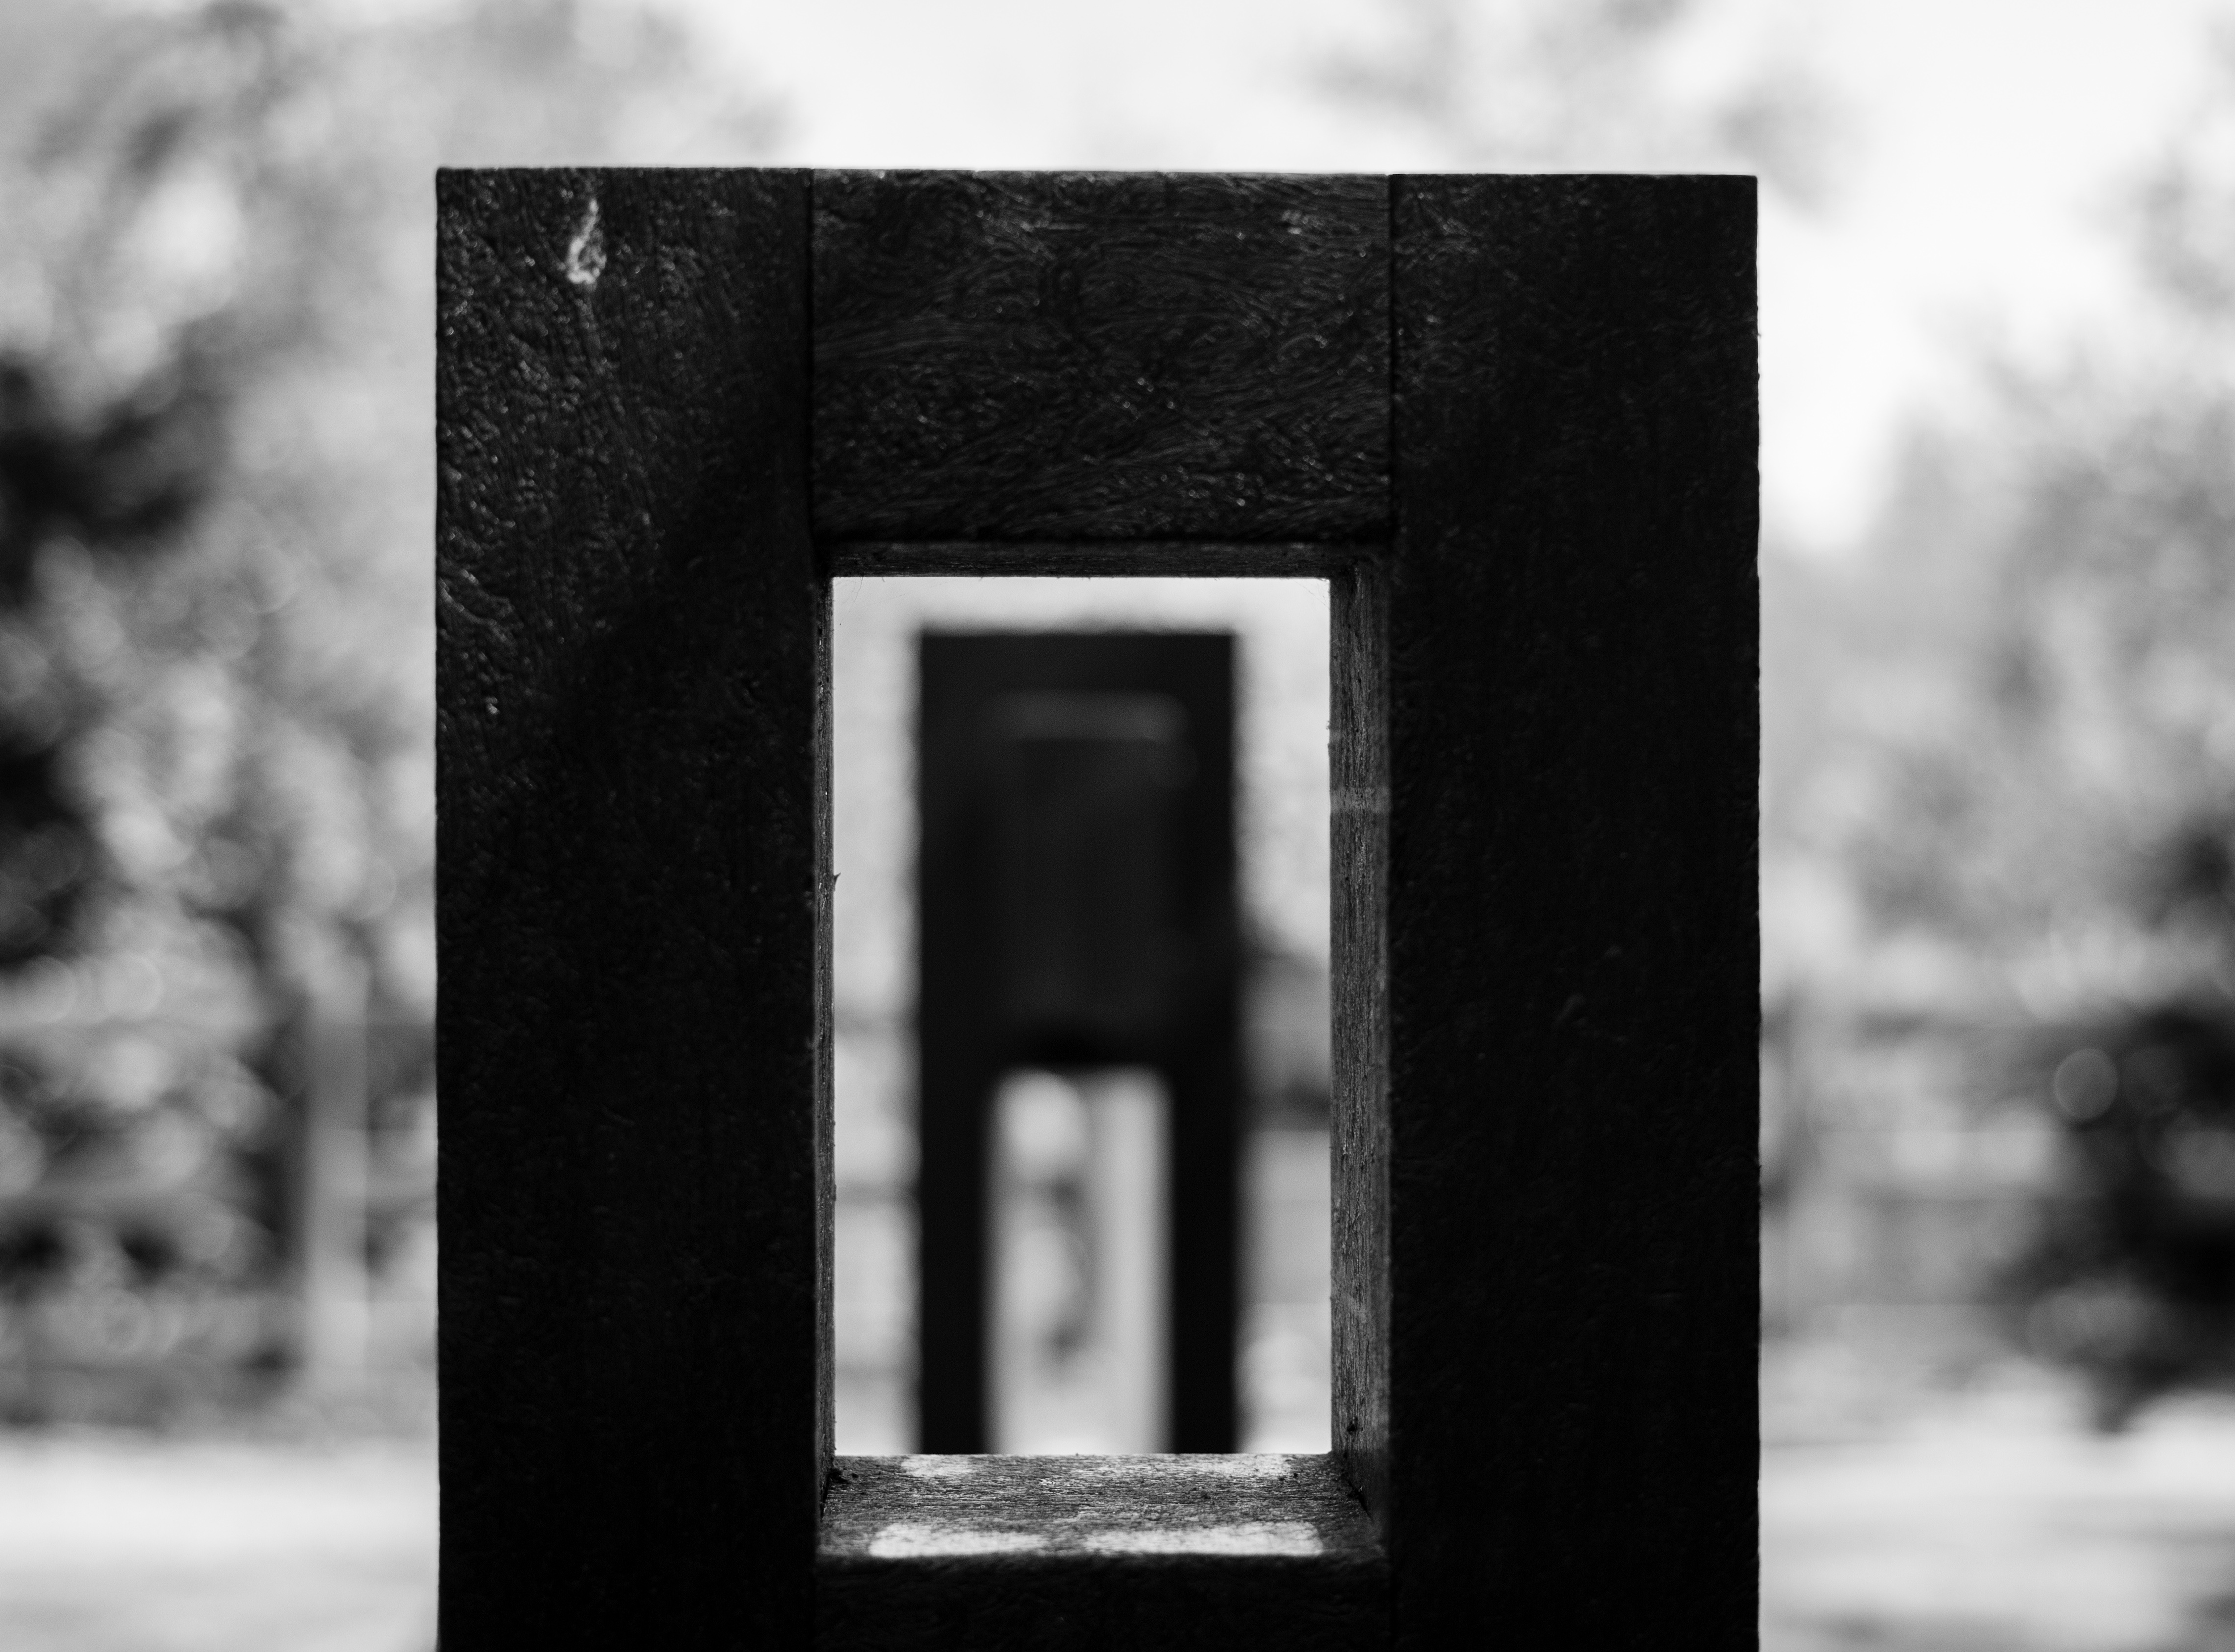
light, black and white, white, photography, window, darkness, black, monochrome, symmetry, photograph, picture frame, image, shape, monochrome photography